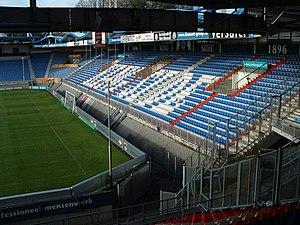
Le stade Roi-Guillaume-II est un stade de football situé à Tilbourg, aux Pays-Bas.